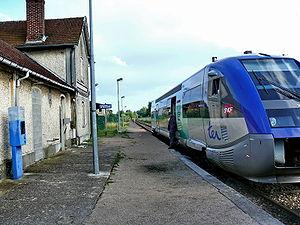
La ligne d'Épinay - Villetaneuse au Tréport - Mers est une ligne ferroviaire française d'une longueur de 173 kilomètres. Elle relie la gare d'Épinay - Villetaneuse, à proximité de Paris, à la gare du Tréport - Mers, en Seine-Maritime, au bord de la Manche.
Marseille-en-Beauvaisis est une commune française située dans le département de l'Oise en région Hauts-de-France.
Le TER Picardie est le réseau de lignes TER de l'ancienne région administrative Picardie.
La gare de Marseille-en-Beauvaisis est une gare ferroviaire française de la ligne d'Épinay - Villetaneuse au Tréport - Mers, située sur le territoire de la commune de Marseille-en-Beauvaisis, dans le département de l'Oise, en région Hauts-de-France.